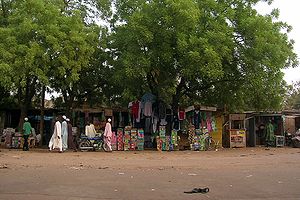
Garoua
Garoua er en by i det nordlige Cameroun med 235.996 indbyggere. Byen er hovedstad i landets Nordprovins, og ligger på bredden af Benuefloden.